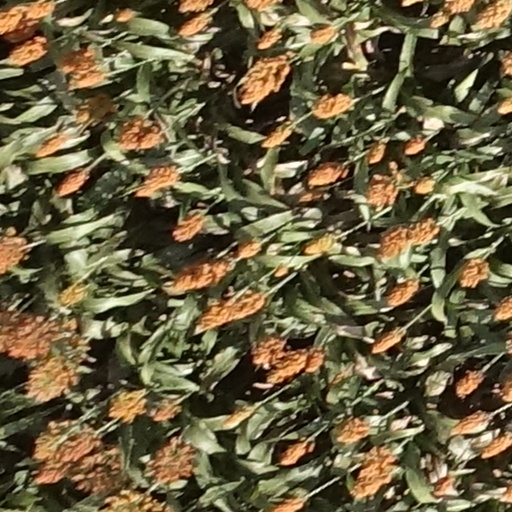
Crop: sorghum